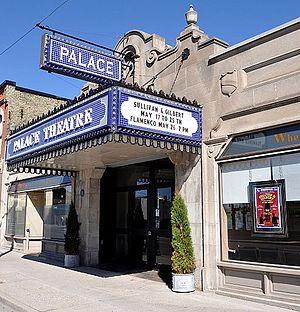
Cet article recense les lieux patrimoniaux du comté de Middlesex, au Canada, inscrits au répertoire des lieux patrimoniaux du Canada, qu'ils soient de niveau provincial, fédéral ou municipal.